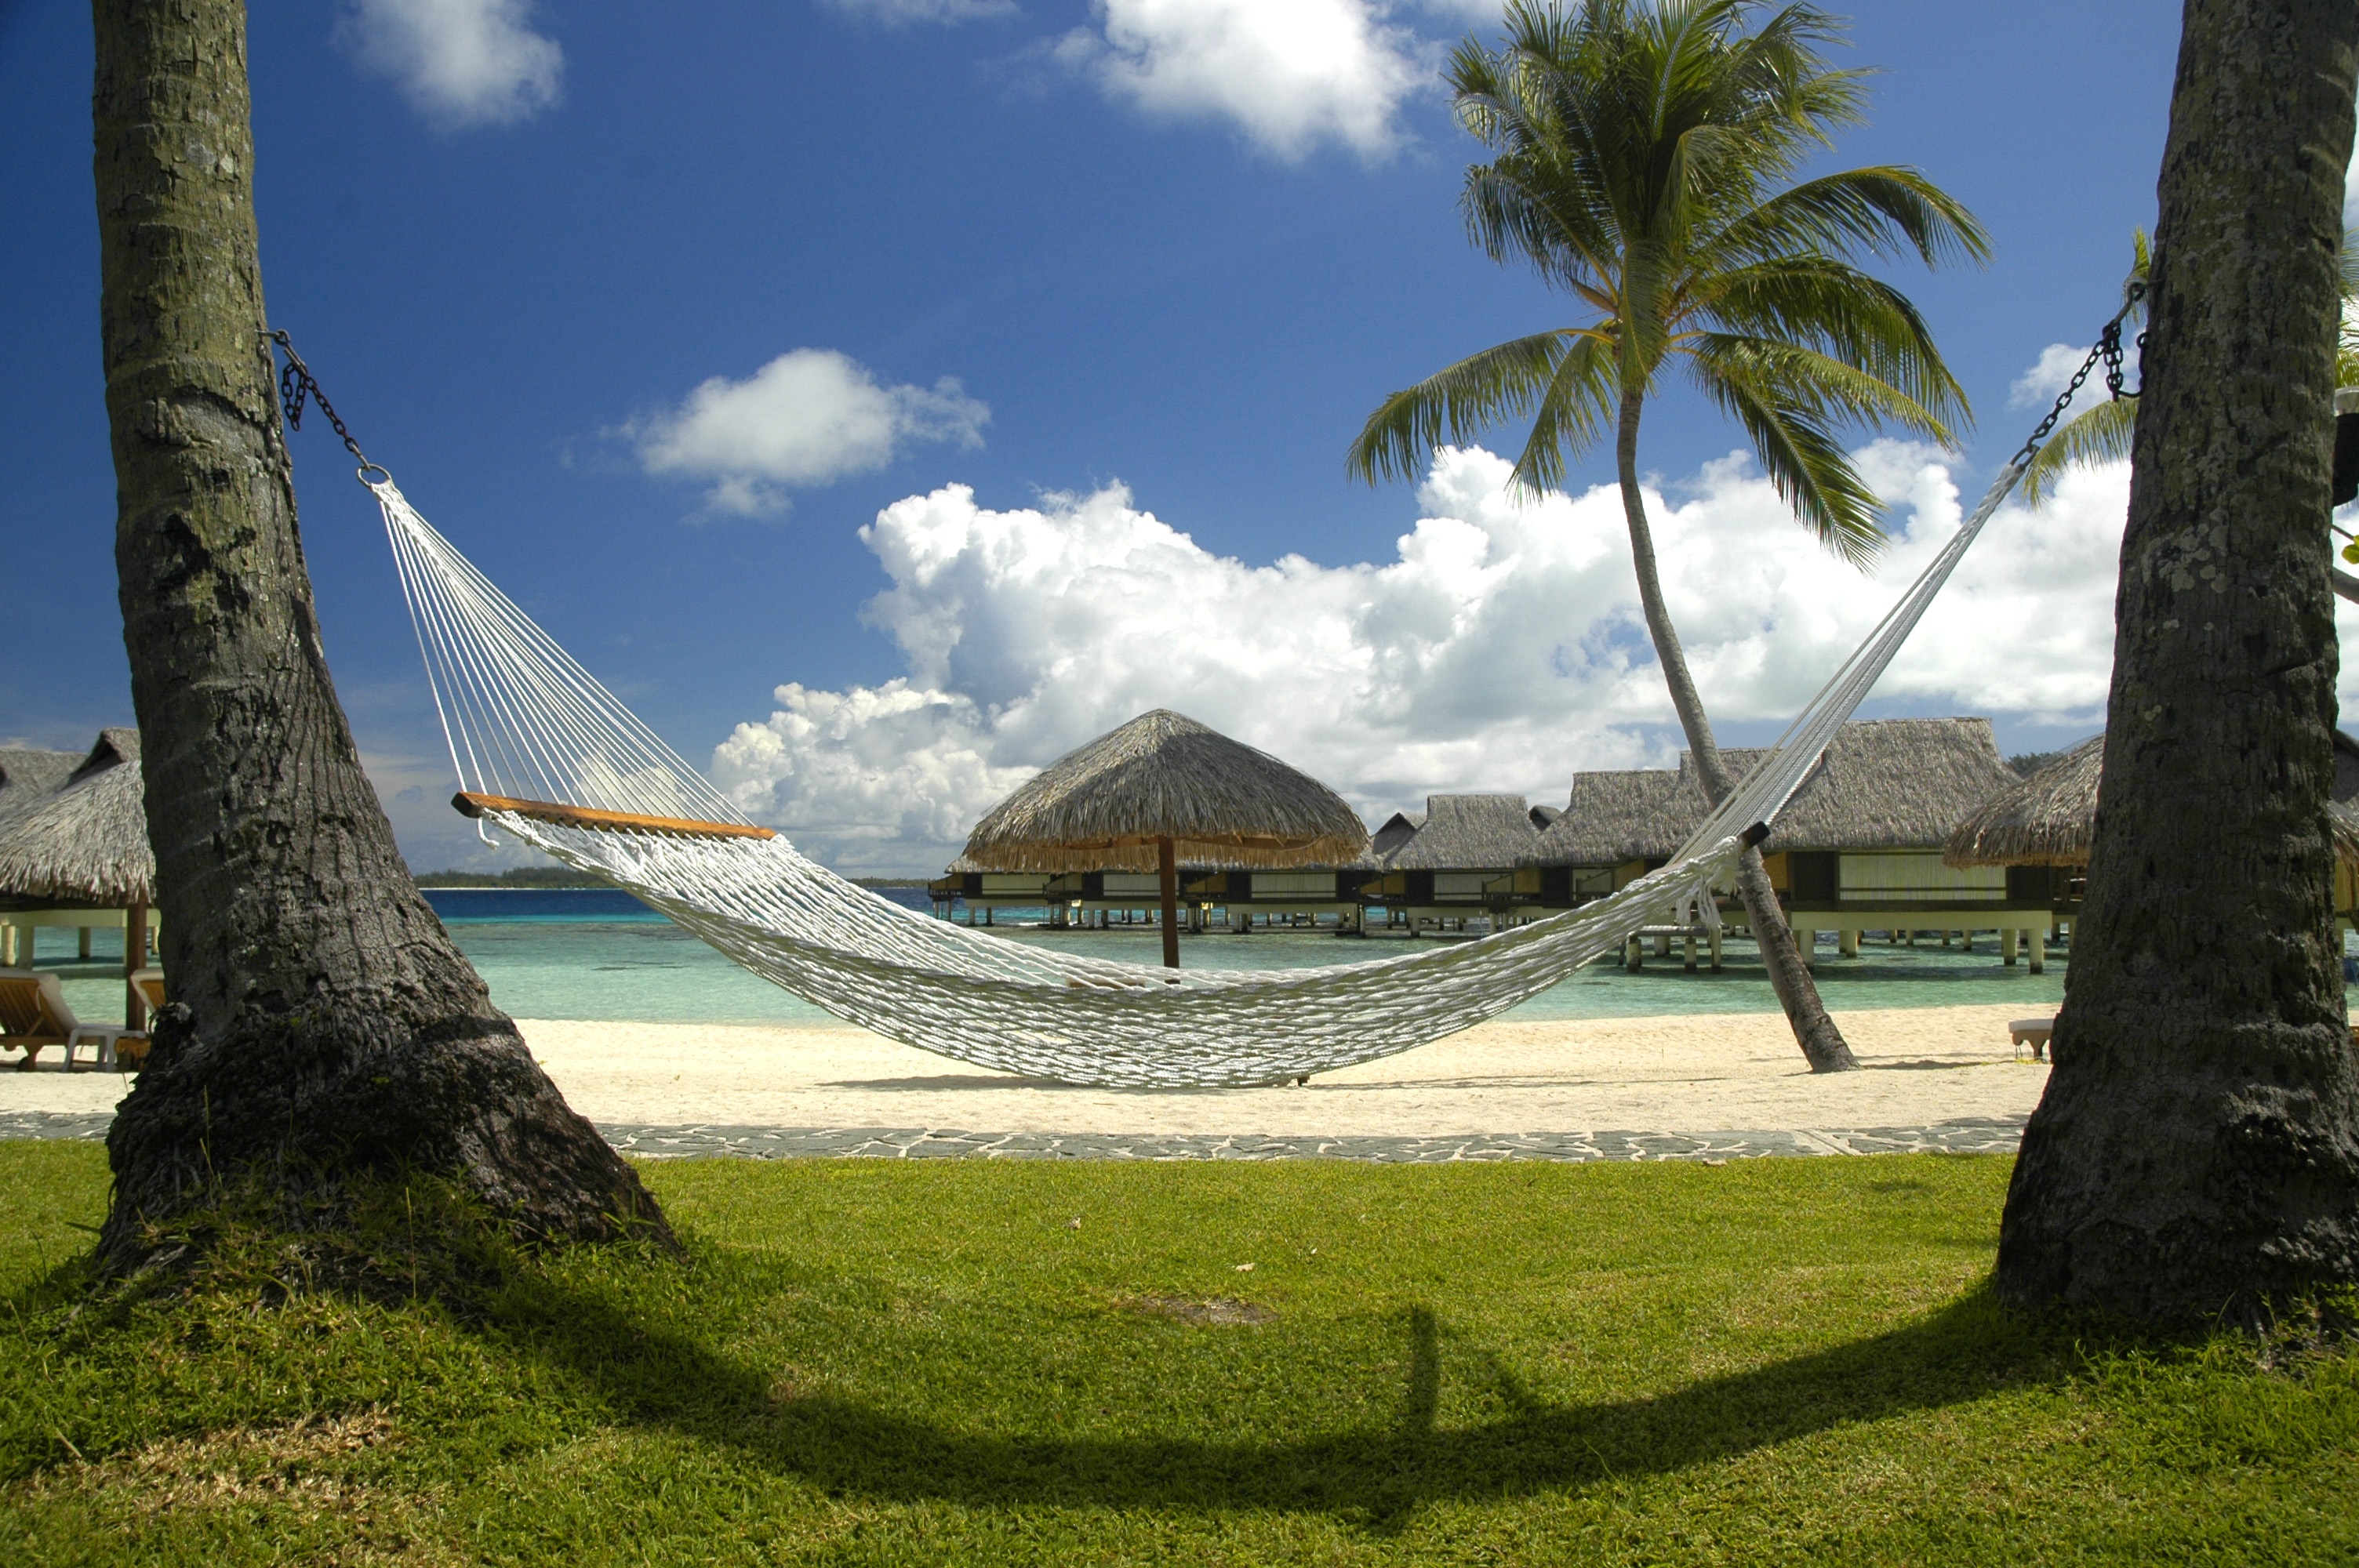
beach, sea, tree, water, nature, grass, ocean, sky, flower, garden, seashore, hammock, trees, clouds, estate, palm trees, woody plant, arecales, bungalows